Royal Clarence Yard

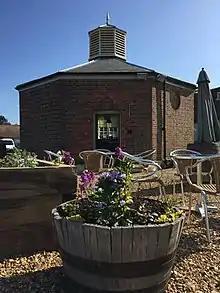
Cooperage pump house, dating from 1778; now housing a café, it originally contained a horse pump.

In that year, the Weevil brewery was purchased by the Victualling Commissioners with a view to consolidating their brewing operations in Portsmouth on a single site. The complex was soon extended: the start of the Seven Years' War prompted the Commissioners to build an additional brewhouse in 1756 to meet increased demand; and in 1766 a much larger cooperage was built (four ranges of buildings in an irregular quadrangle; these are still in place, the oldest surviving buildings in any of the victualling yards).